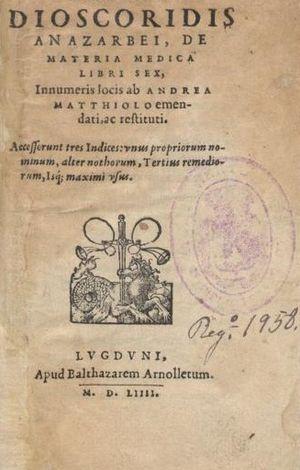
De Materia Medica, livre 6 [libri sex], publié à Lugdunum, 1554 [Lyon actuel, France]
Michel Servet, né vers 1511 à Villanueva de Sigena dans le Royaume d'Aragon et mort le 27 octobre 1553 à Genève, est un médecin et un théologien espagnol, naturalisé français en 1548.
L'histoire de l'imprimerie à Lyon est celle des origines de l'imprimerie en Europe. Lyon est une des premières villes à avoir un milieu d'imprimeurs et éditeurs riche et varié. Elle devient rapidement une capitale de l'édition à l'échelle continentale, derrière Paris et Venise.